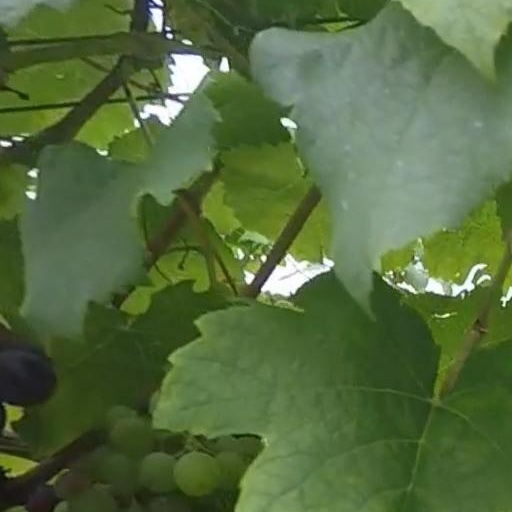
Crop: grape